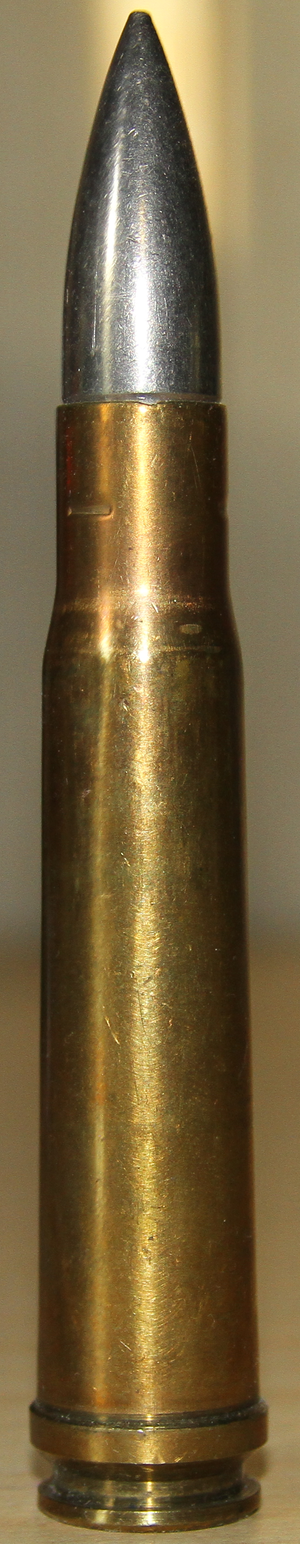
Le fusil antichar Boys, parfois appelé à tort « Boyes », était un fusil antichar britannique. Trois versions successives de l'arme existèrent, le premier modèle Mark I avec un frein de bouche circulaire et un monopied en T, le Mark II, frein de bouche carré et bipied en V, et le troisième modèle destiné aux troupes aéroportées avec un canon raccourci et pas de frein de bouche. Il y eut également différents types de munitions, la dernière utilisée ayant de meilleures performances de pénétration.